Arun Kumar Sahoo

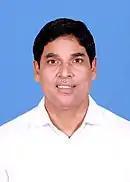

Arun Kumar Sahoo (born 6 June 1967) is an Indian politician from Odisha. He is a five time MLA from Nayagarh Assembly constituency in Nayagarh district. He last won in the 2024 Odisha Legislative Assembly election representing the Biju Janata Dal.